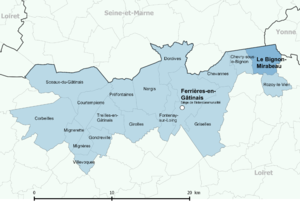
Périmètre de la fr:communauté de communes des Quatre Vallées (Loiret) - Positionnement de la commune de Le Bignon-Mirabeau.
Le Bignon-Mirabeau est une commune française, située dans le département du Loiret en région Centre-Val de Loire.